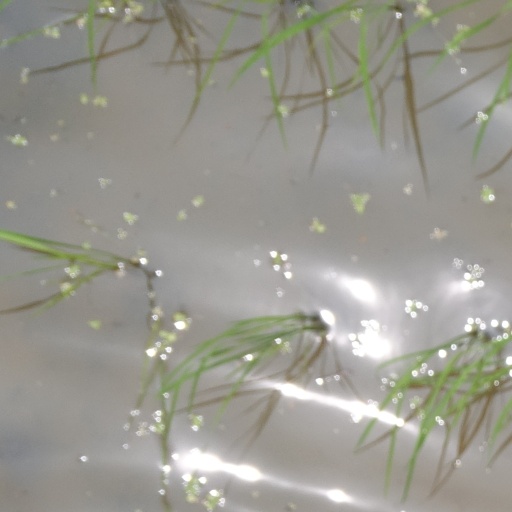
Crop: rice